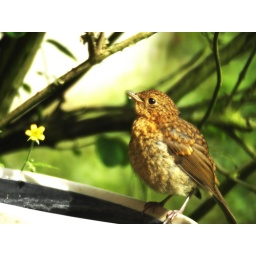
Mmmm....stagnant water with things swimming in it....luvvverly!